Game over

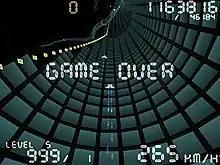
"Game over" screen from the game "Torus Trooper"

"Game over" is a message in video games which informs the player that their play session has ended, usually because the player has reached a loss condition. It also sometimes appears at the successful completion of a session, especially in games designed for arcades, after the player has exhausted the game's supply of new challenges. The phrase has since been turned into quasi-slang, usually describing an event that will cause significant harm, injury, bad luck, or even death to a person. However, since the turn of the century, it has largely fallen out of fashion in favor of unlimited lives and endless checkpoints with autosaves, although it very much remains the norm in arcades, as they require payment inserts.